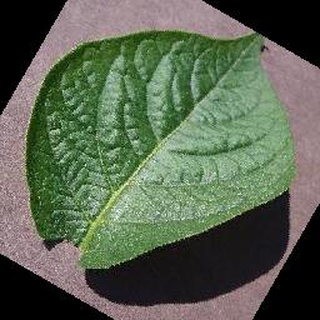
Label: healthy_potato